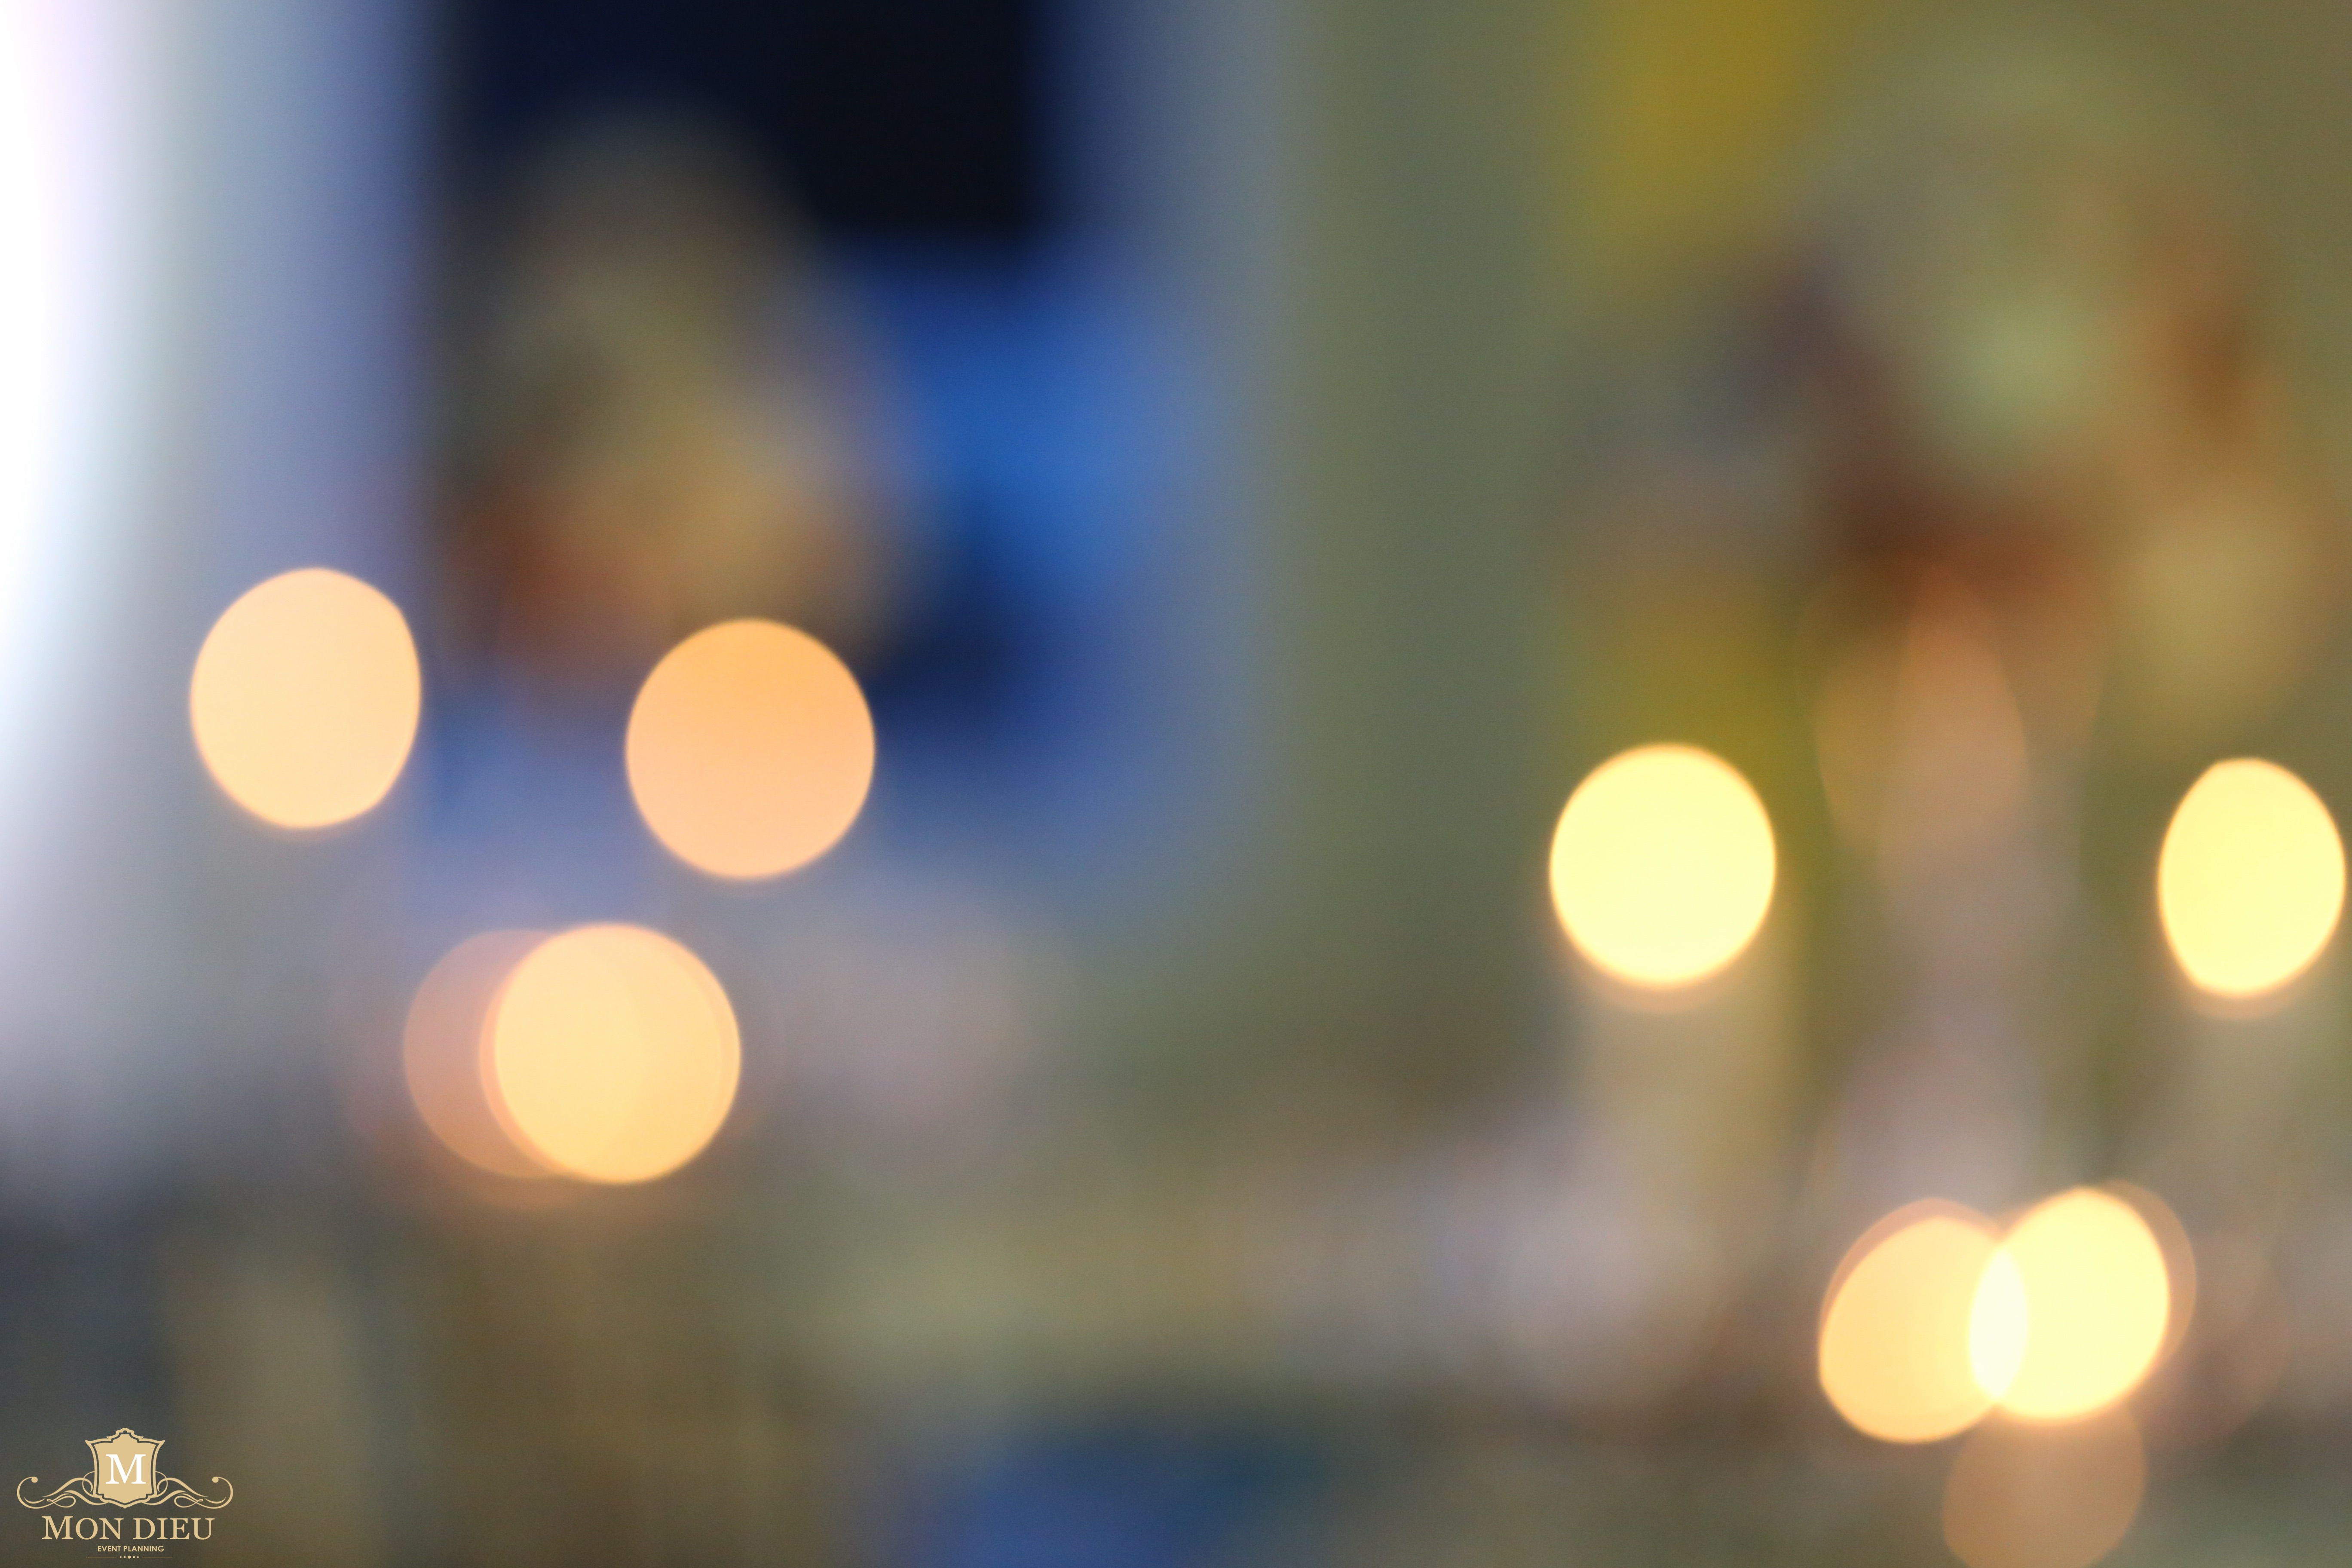
light, night, sunlight, reflection, darkness, yellow, lighting, circle, shape, macro photography